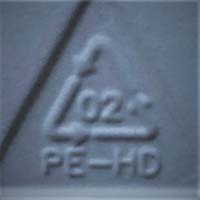
Plastic recycling code class: 2_high_density_polyethylene_PE-HD